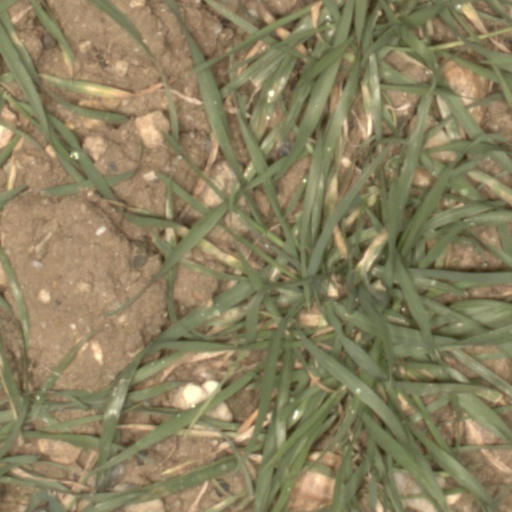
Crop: wheat